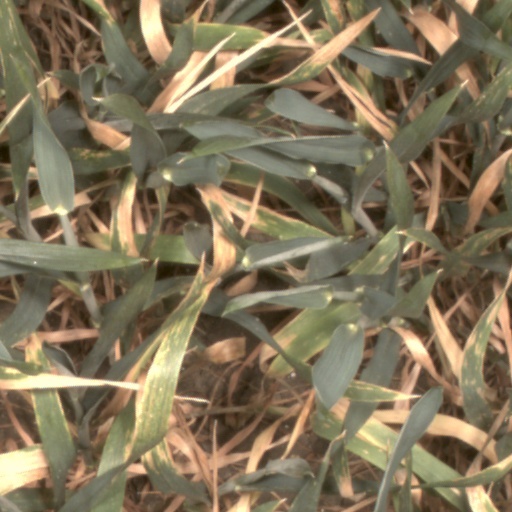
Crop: wheat